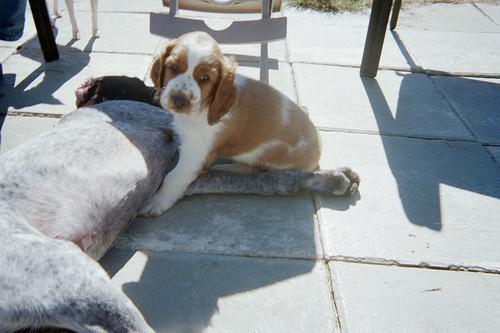
Welsh_springer_spaniel